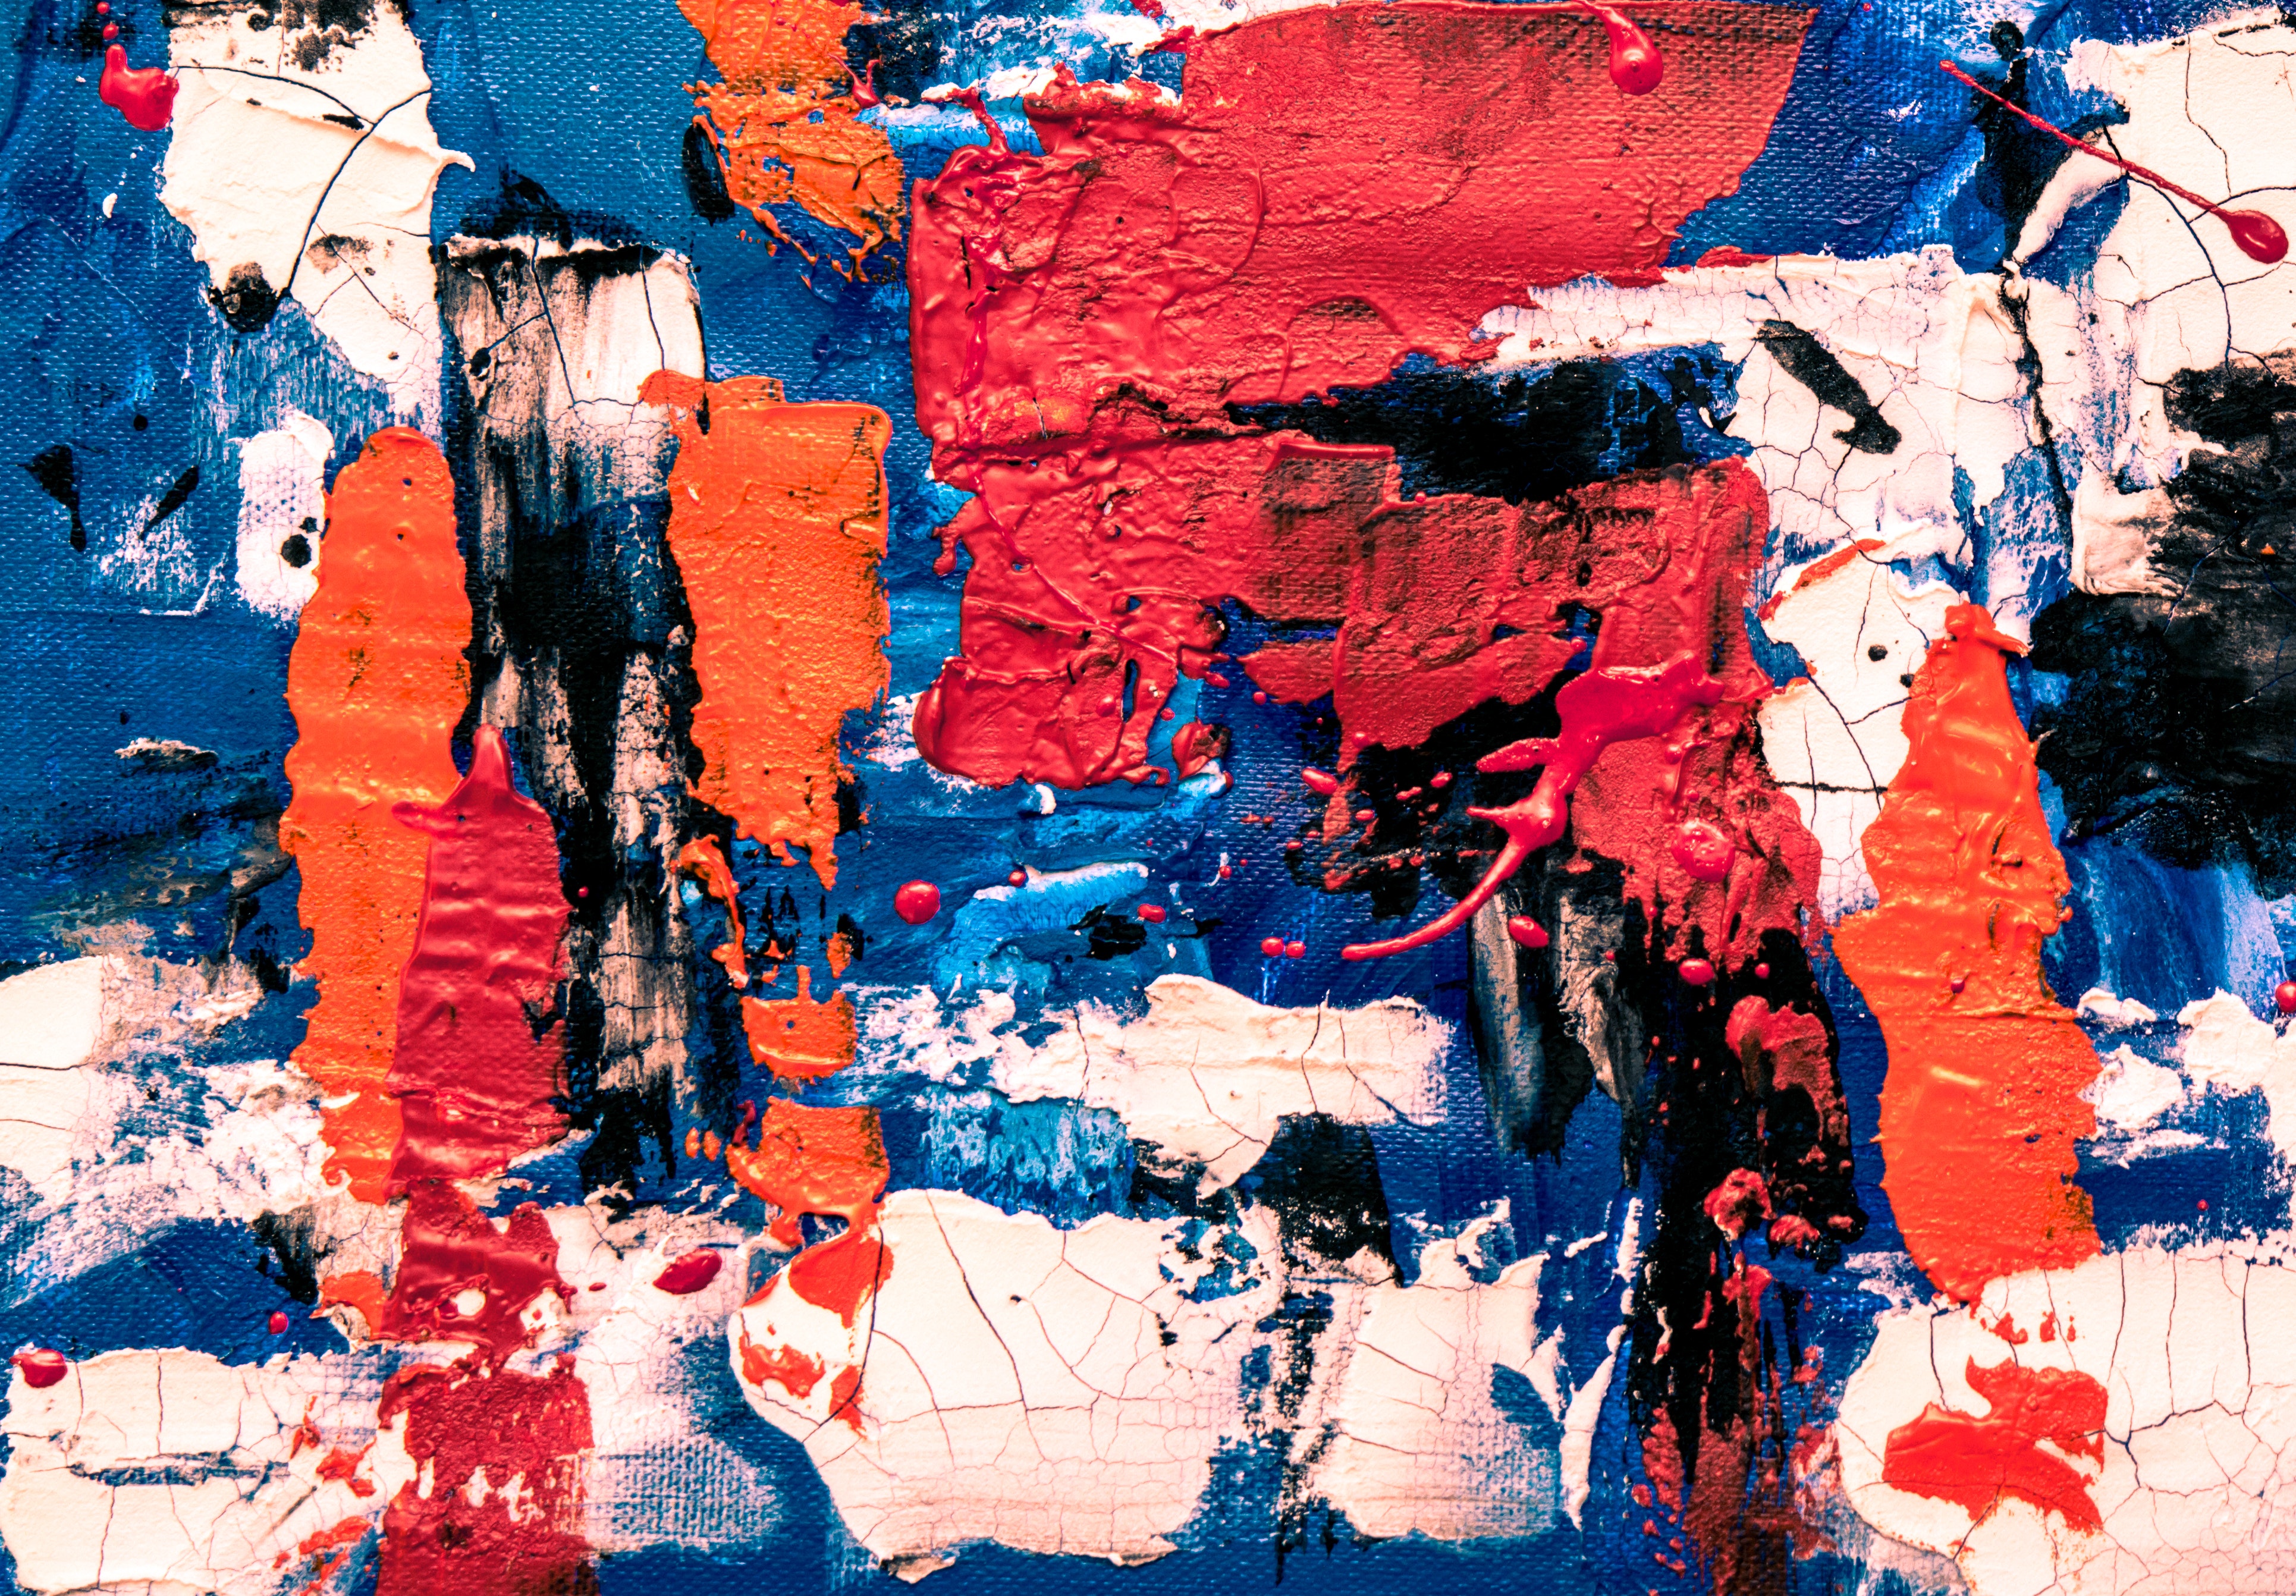
blue, red, art, modern art, painting, collage, illustration, visual arts, graphic design, acrylic paint, world, reflection, graphics, paint, pattern, artwork, style